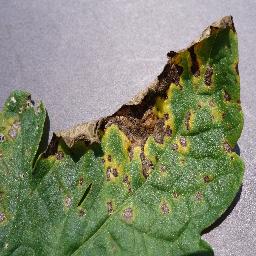
Label: Tomato___Septoria_leaf_spot